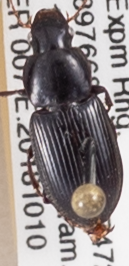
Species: Discoderus robustus
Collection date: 2018-10-10
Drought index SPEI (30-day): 1.382
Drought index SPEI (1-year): -0.656
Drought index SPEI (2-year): -1.45